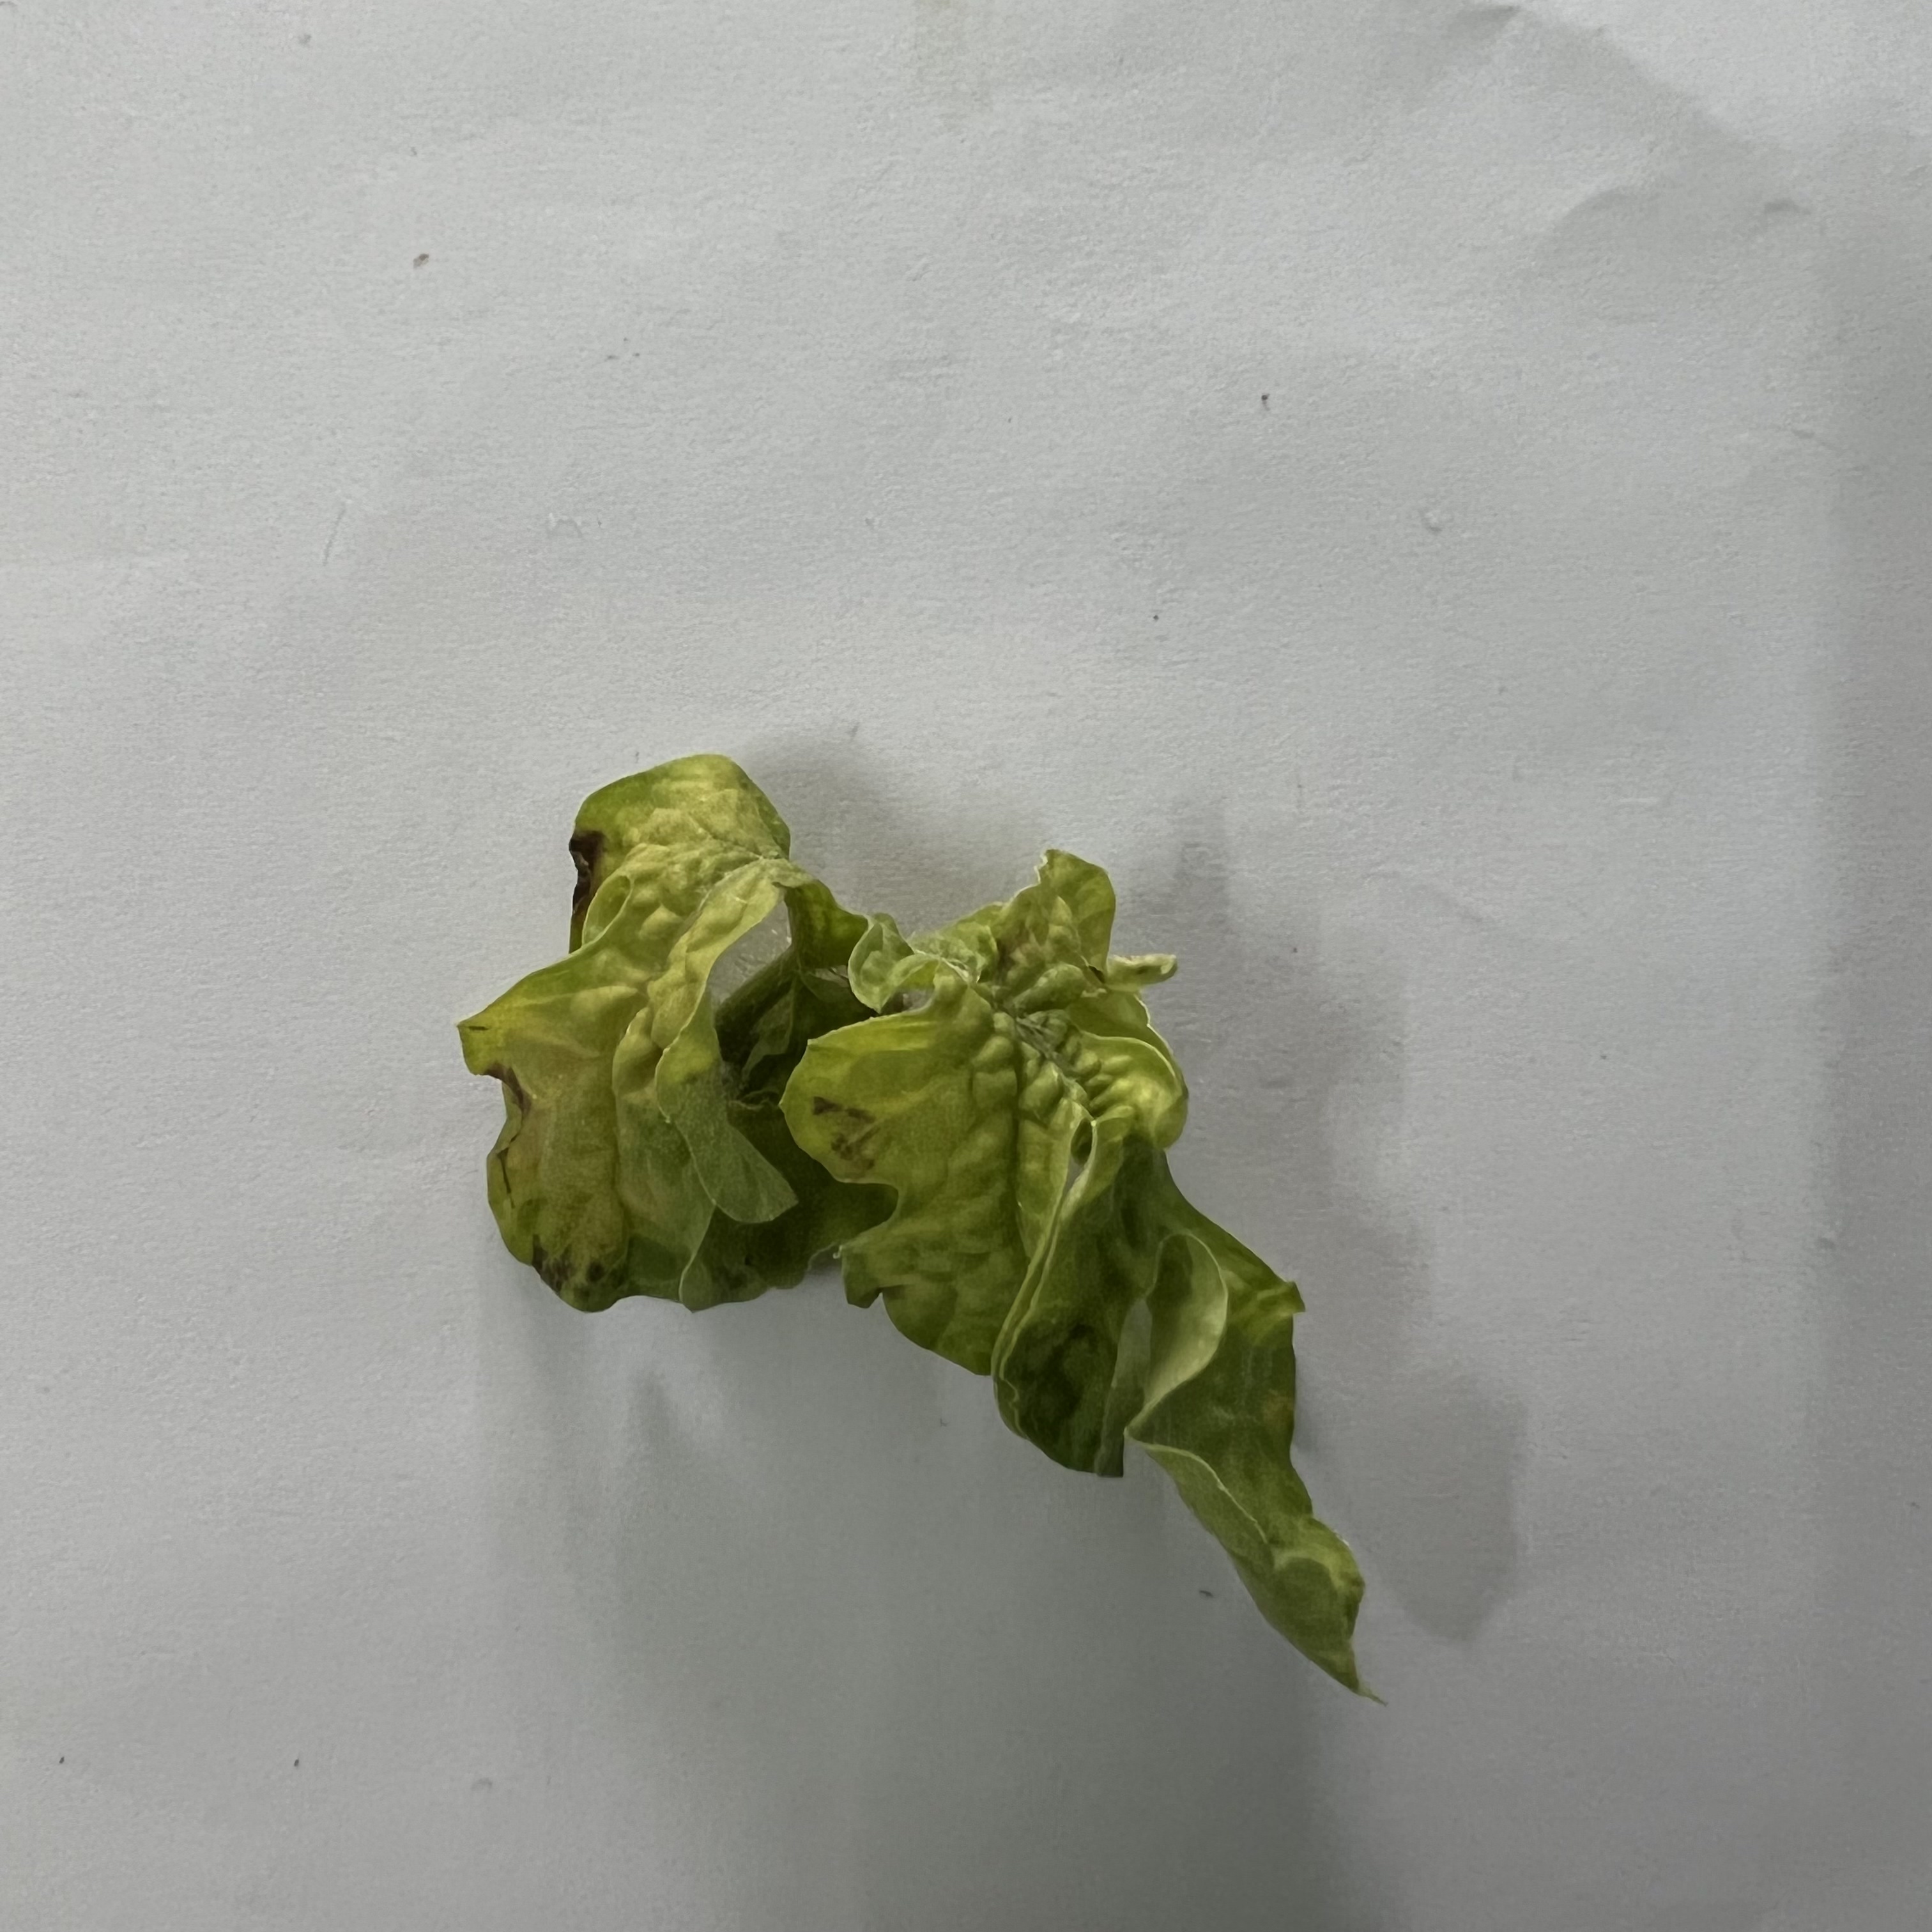
Label: Mosaic_Virus